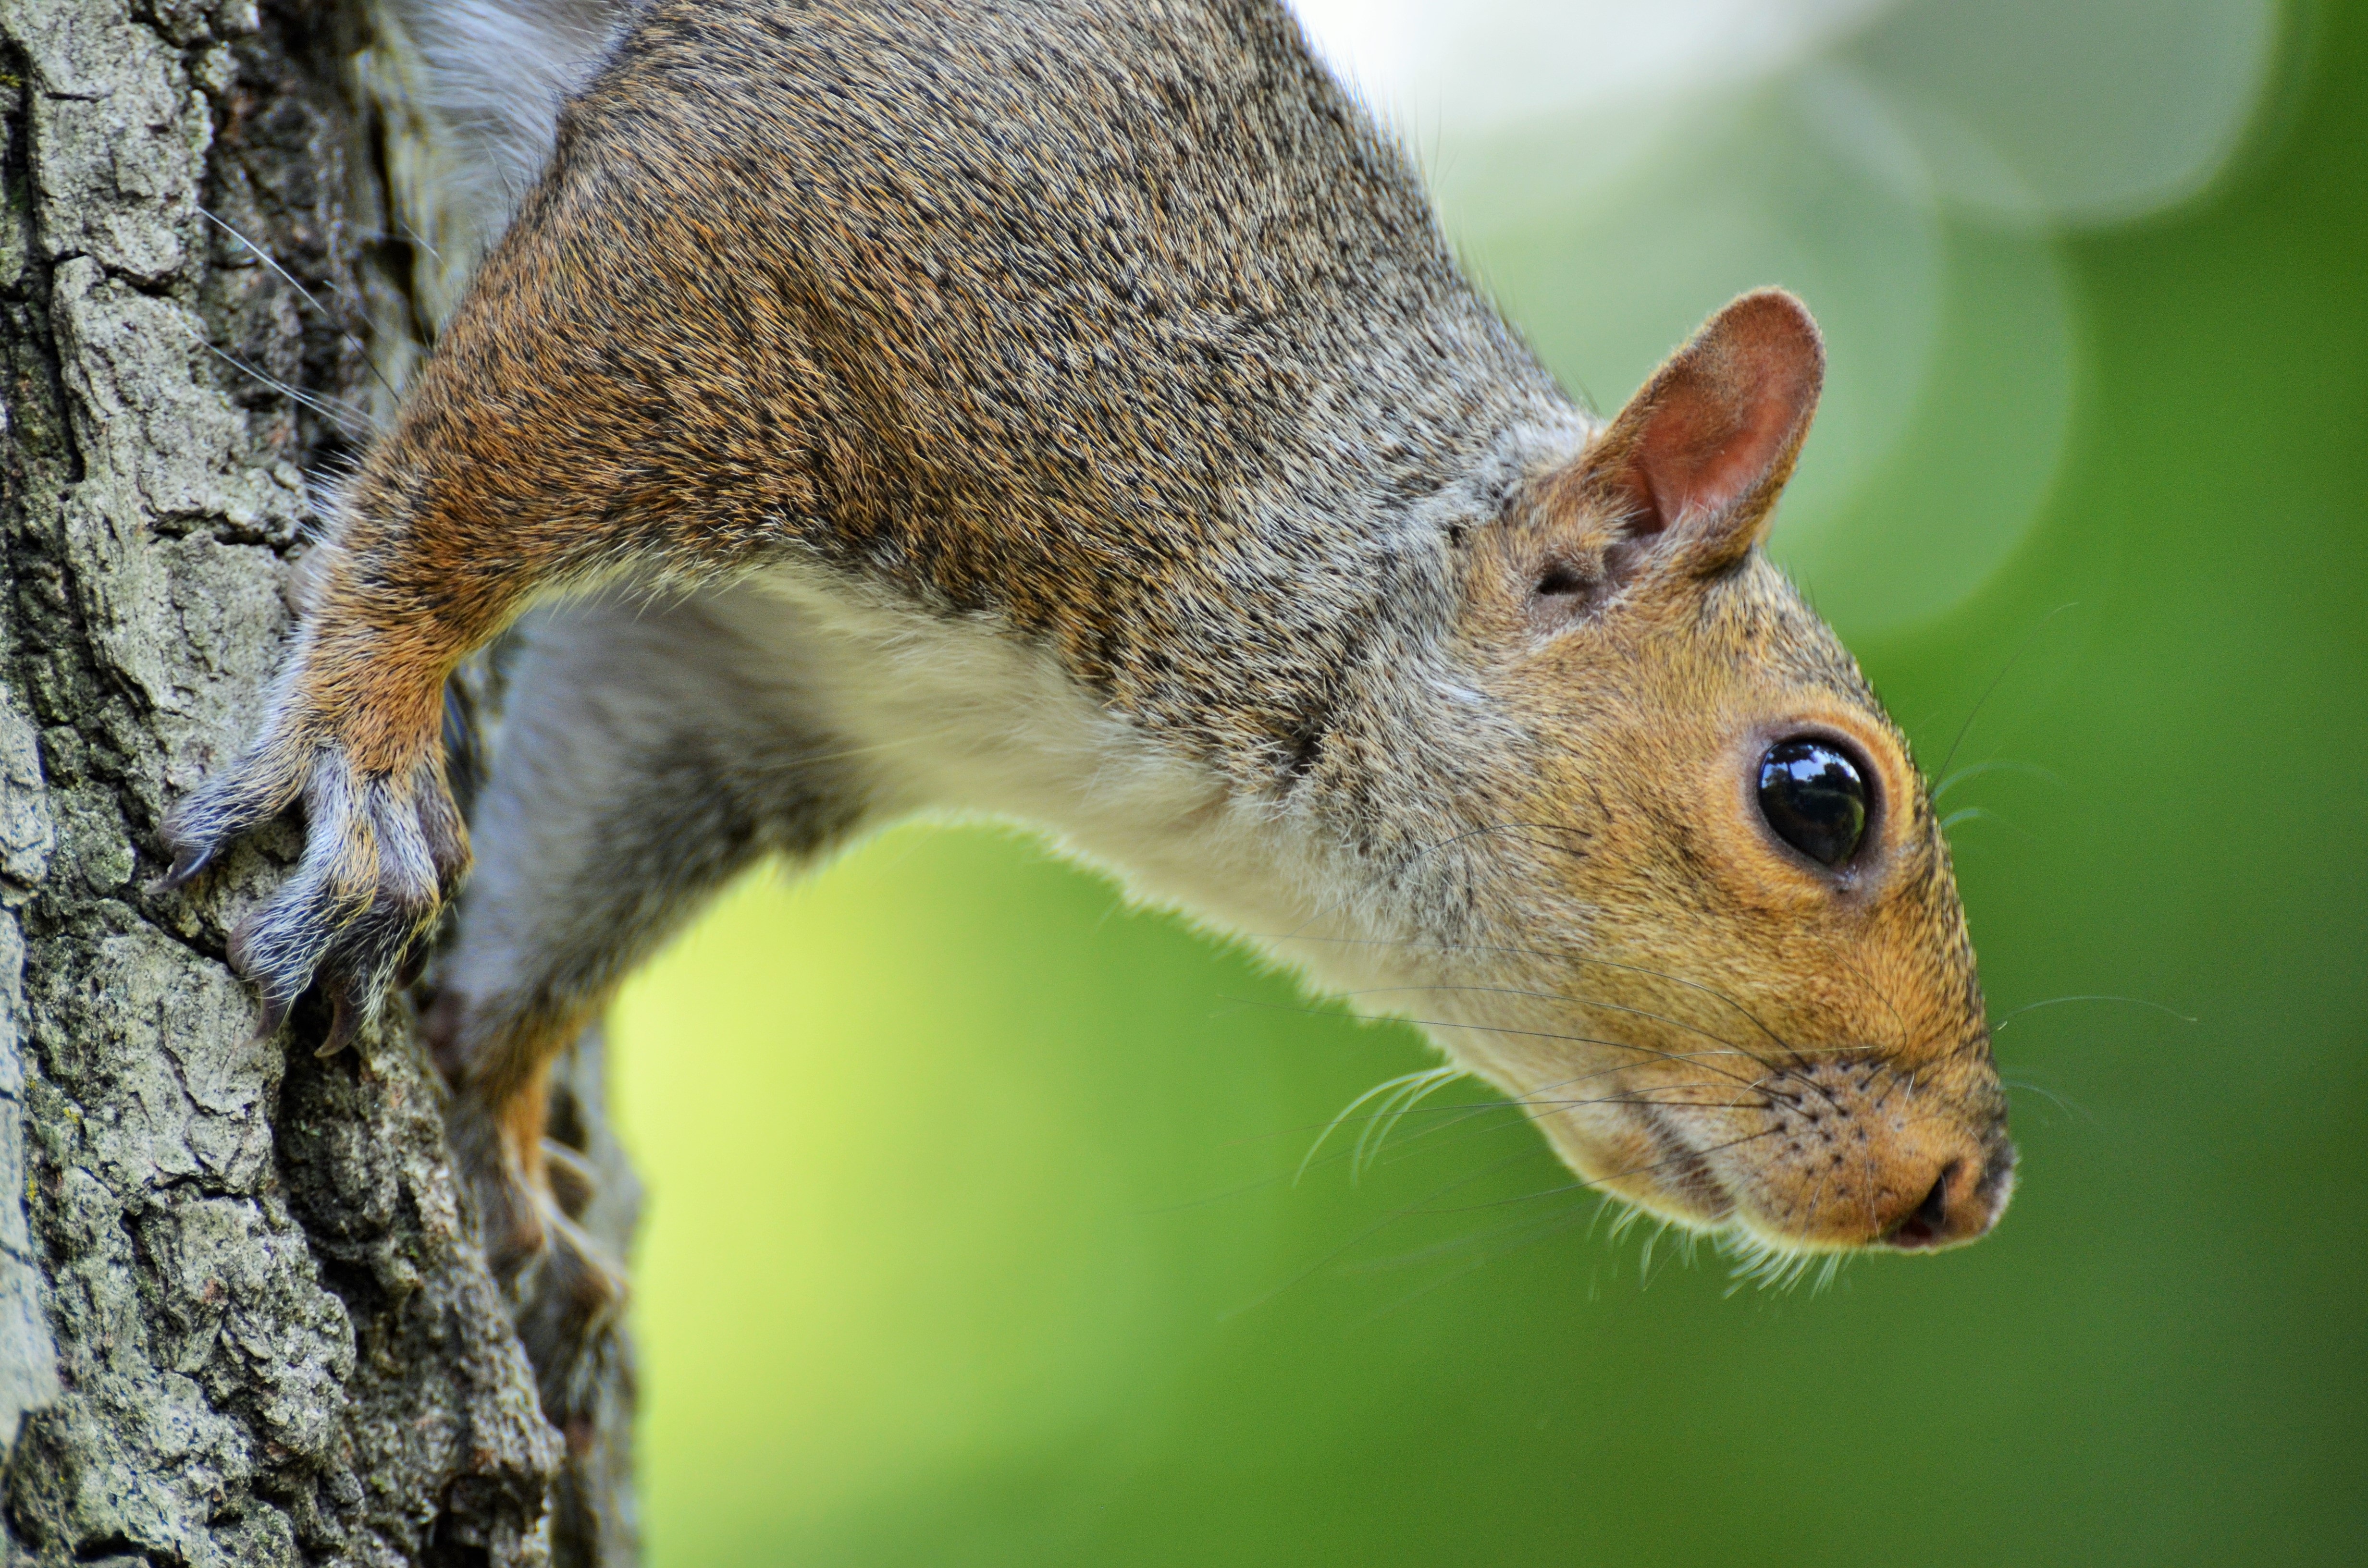
tree, nature, forest, branch, wood, trunk, animal, new york, bark, wildlife, park, mammal, squirrel, rodent, fauna, central park, close up, whiskers, vertebrate, fox squirrel